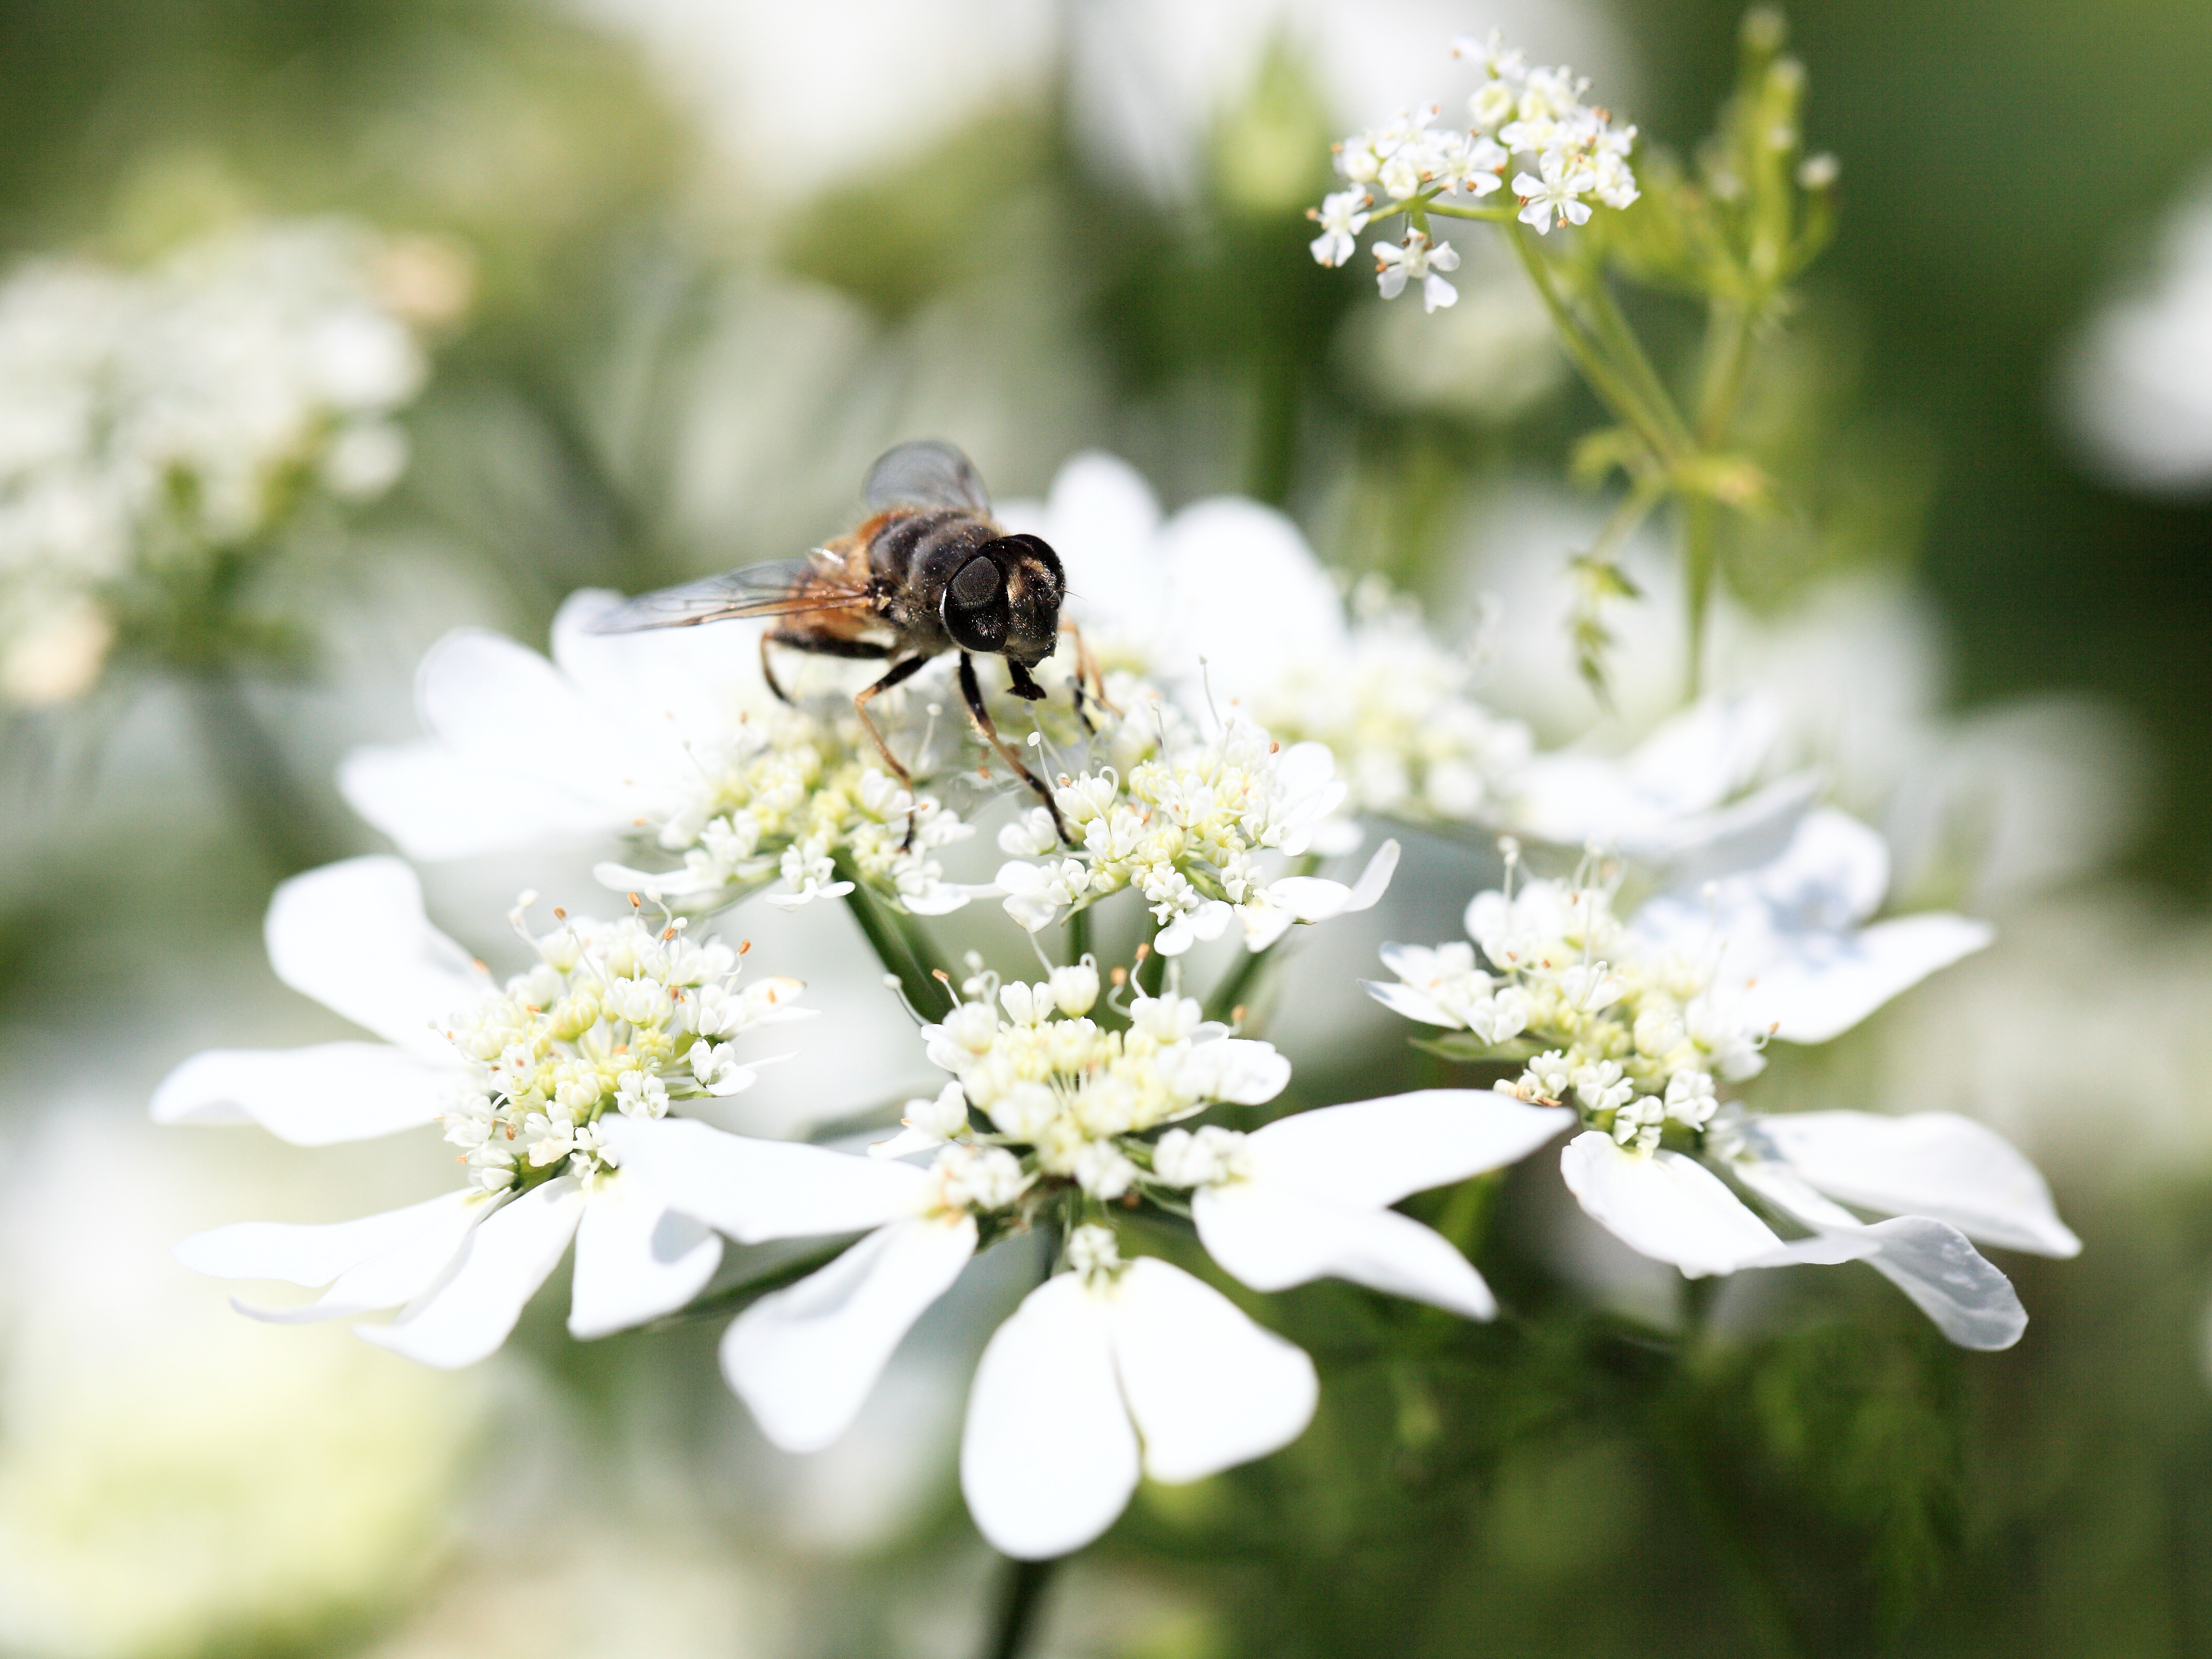
nature, branch, blossom, plant, meadow, flower, pollen, high, insect, botany, flora, fauna, invertebrate, wildflower, close up, bee, 5d, hires, bumblebee, markii, nectar, hi, res, resolution, macro photography, honey bee, membrane winged insect